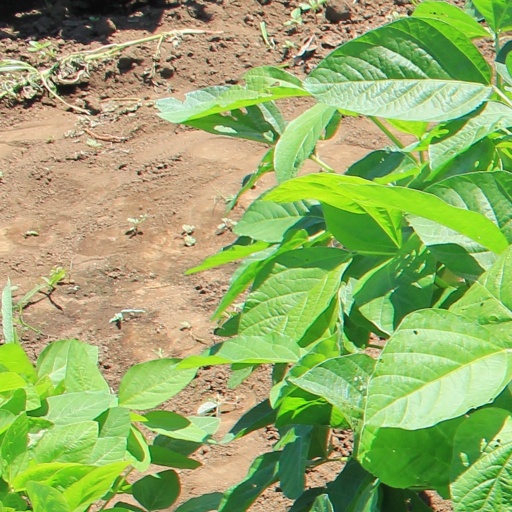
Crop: soybean